Bhawana Somaaya

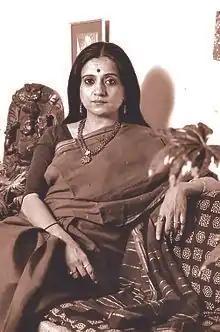
Bhawana Somaaya in 2000

Bhawana Somaaya is an Indian film journalist, critic, author and historian. She has been honoured with the Padma Shri in the year 2017 by the President of India Pranab Mukherjee. Starting her career as film reporter in 1978, she went to work with several film magazines, through the 1980s and 1990s. Eventually, she remained editor of "Screen", a leading film magazine, from 2000 to 2007. She has written over 13 books on history of Hindi cinema and biographies of Bollywood stars, including "Salaam Bollywood" (2000), "The Story So Far" (2003) and her trilogy, "Amitabh Bachchan – The Legend" (1999), "Bachchanalia – The Films And Memorabilia of Amitabh Bachchan" (2009) and "Amitabh Lexicon" (2011).